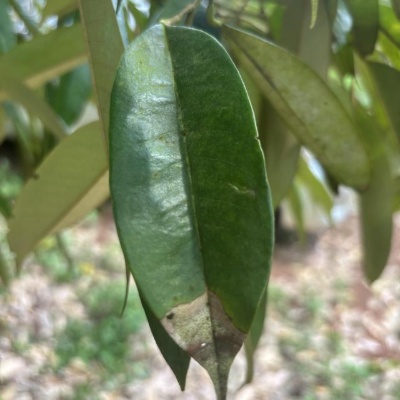
Label: Leaf_Blight